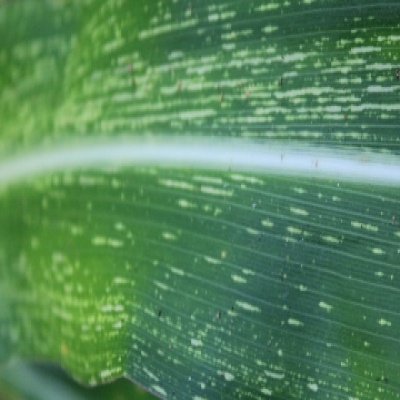
Label: Corn_(Maize)___Maize_Streak_Virus